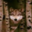
Label: wolf